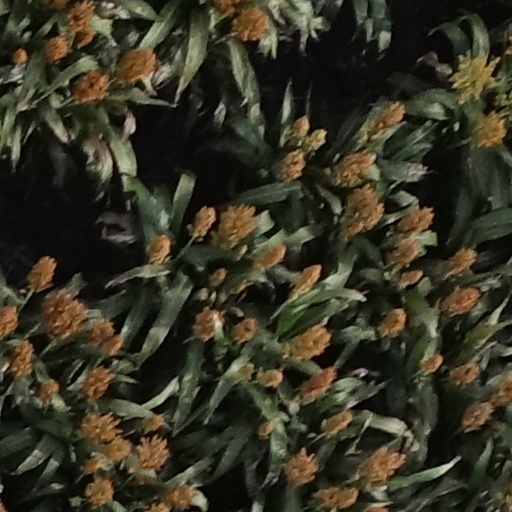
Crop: sorghum